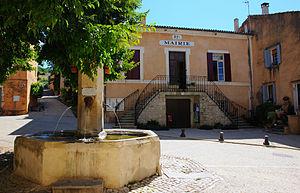
Marie et fontaine publique de Flassan
Flassan est une commune française située dans le département de Vaucluse, en région Provence-Alpes-Côte d'Azur.